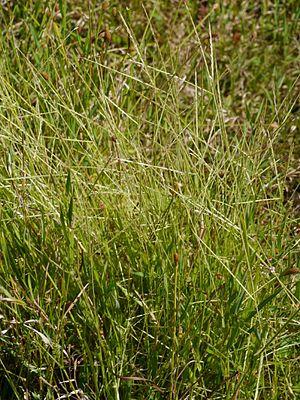
Dimeria est un genre de plantes monocotylédones de la famille des Poaceae, sous-famille des Panicoideae, originaire d'Asie, d'Australasie et des îles de l'océan Pacifique, qui comprend une cinquantaine d'espèces acceptées.